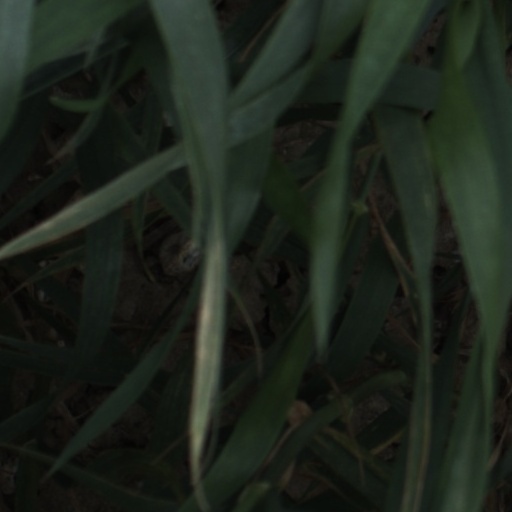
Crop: wheat